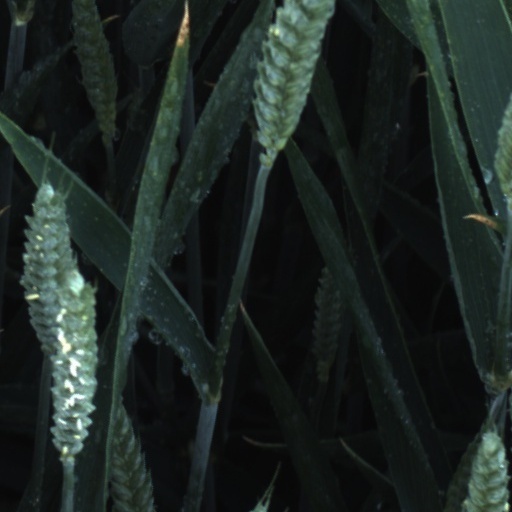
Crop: wheat